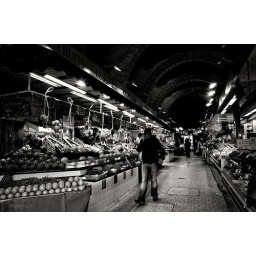
fruit market in Versailles, Suburb of Paris